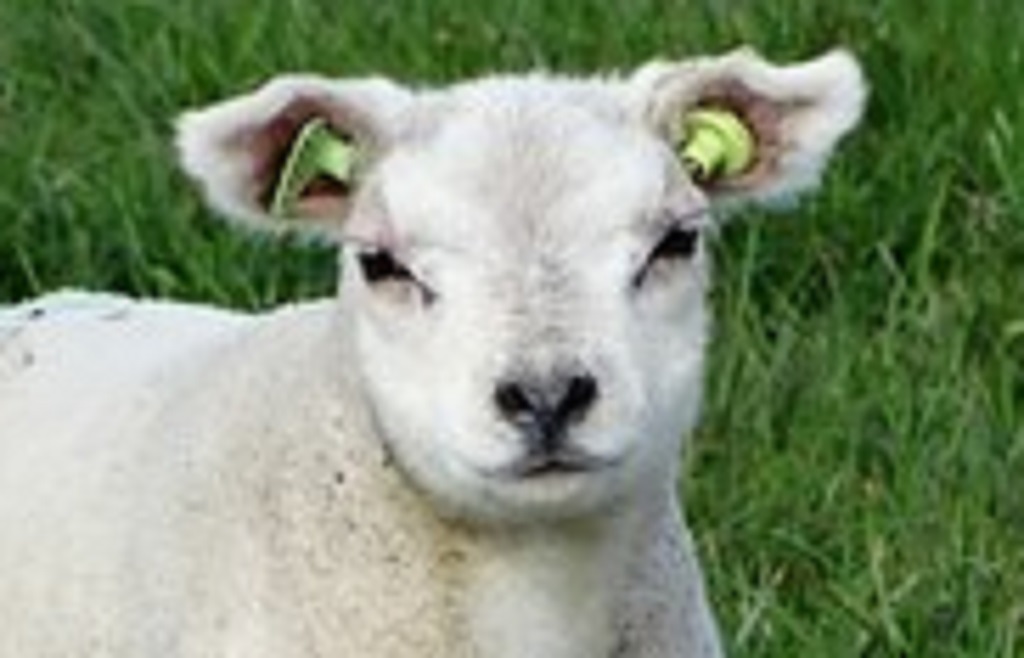
Label: no pain